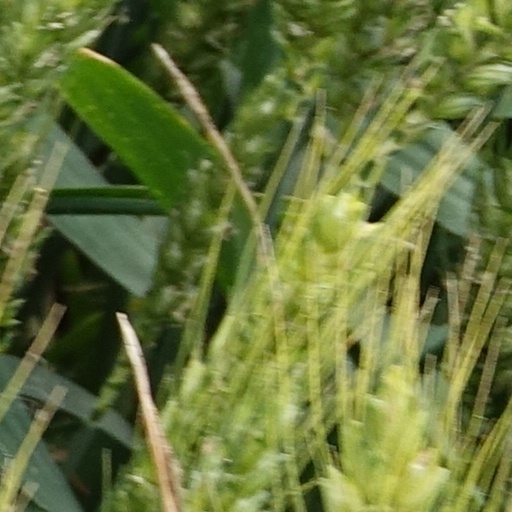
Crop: wheat